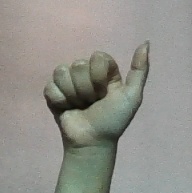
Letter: dhad